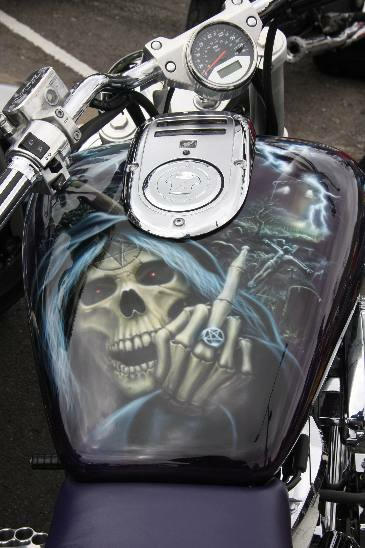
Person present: No